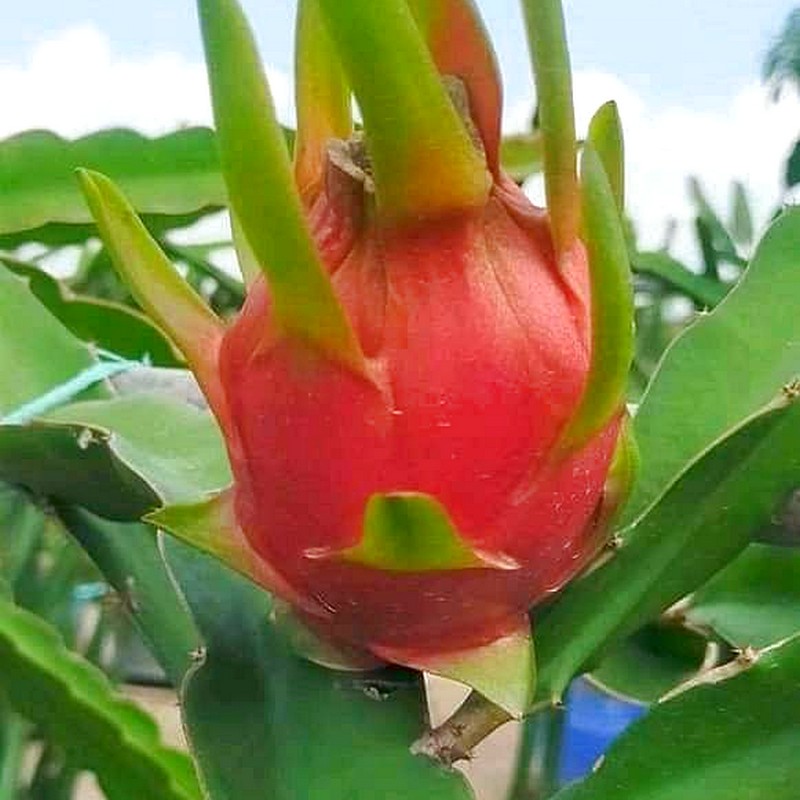
Label: Fresh Dragon Fruit